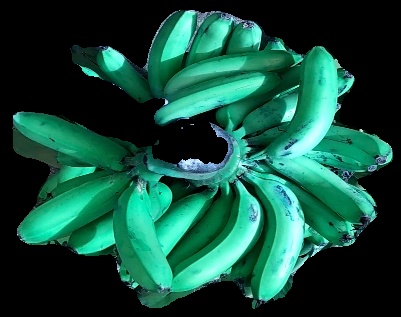
Variety: pachbale
Grade: grade3